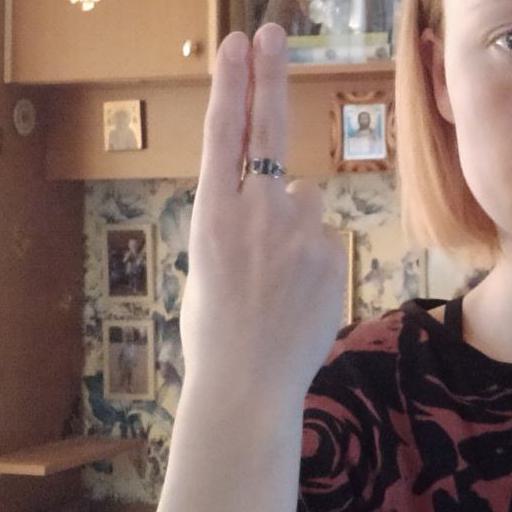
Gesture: two_up_inverted